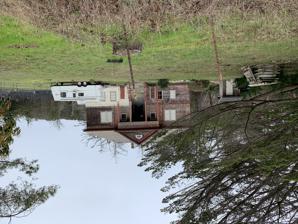
Building: Manchester Schoolhouse
Country: United States of America
Year built: 1907
United States historic place Manchester Schoolhouse U.S. National Register of Historic Places Location 19750 CA 1 , Manchester, California Coordinates 38°58′01″N 123°41′10″W / 38.96694°N 123.68611°W / 38.96694; -123.68611 Area 1 acre (0.40 ha) Built 1907 Built by George Clement Architectural style Mixed (more Than 2 Styles From Different Periods) NRHP reference No. 79000499 Added to NRHP June 26, 1979 The Manchester Schoolhouse , at 19750 California State Route 1 in Manchester, California , was built in 1907, the year after the 1906 San Francisco earthquake . It was listed on the National Register of Historic Places in 1979. It is a two-story wood-frame building, about 64.5 by 32.5 feet (19.7 m × 9.9 m) in plan, with a hipped roof . It served as a school and also as a meeting hall for the city. It was deemed "significant as the only public building in Manchester surviving from the days when coastal logging was a prolific and flourishing industry. The school's design is notable as an outstanding example of North Coast school architecture and for its inclusion of a community/use/school use meeting room." References